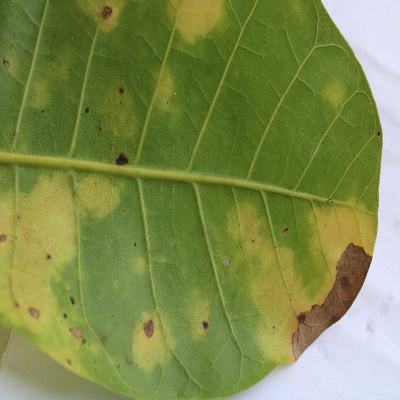
Crop: Cashew
Condition: anthracnose